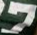
Number: 7